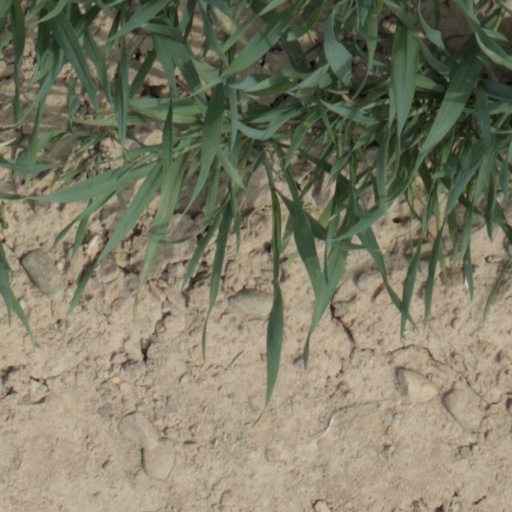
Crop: wheat